Okunev culture

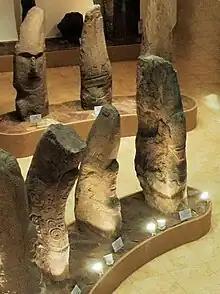
Okunev culture stelae. Khakassia National Museum

The Okunevo population showed also genetic affinities with the Botai culture, some of the Tarim mummies, and Altai hunter-gatherers.